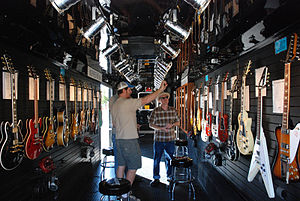
Gibson / Elektriske guitarer
Diverse modeller i Gibson Custom Shop-tralier
Gibson Brands, Inc. er en er verdens bedst-kendte fabrikanter af guitarer, primært elektriske guitarer. Koncernen har flere datterselskaber, bl.a. discountmærket Epiphone.